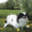
Label: dog